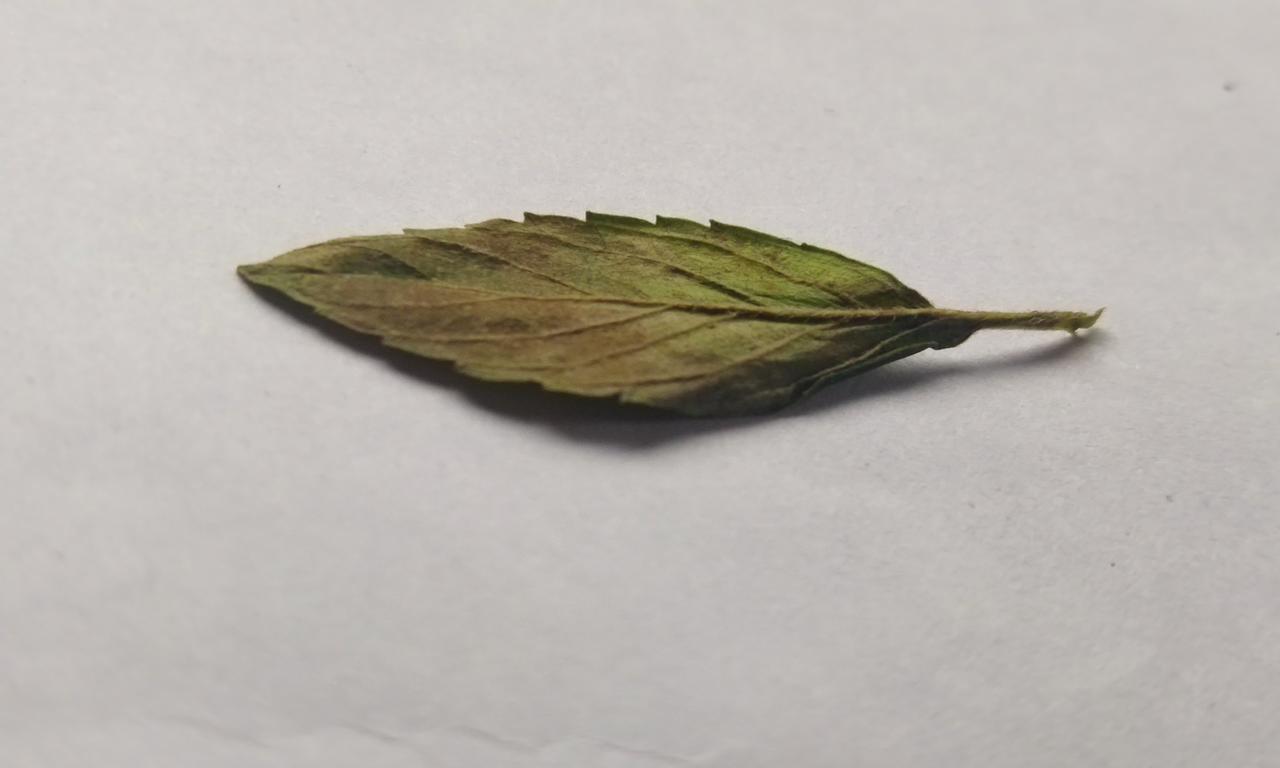
Label: Spoiled